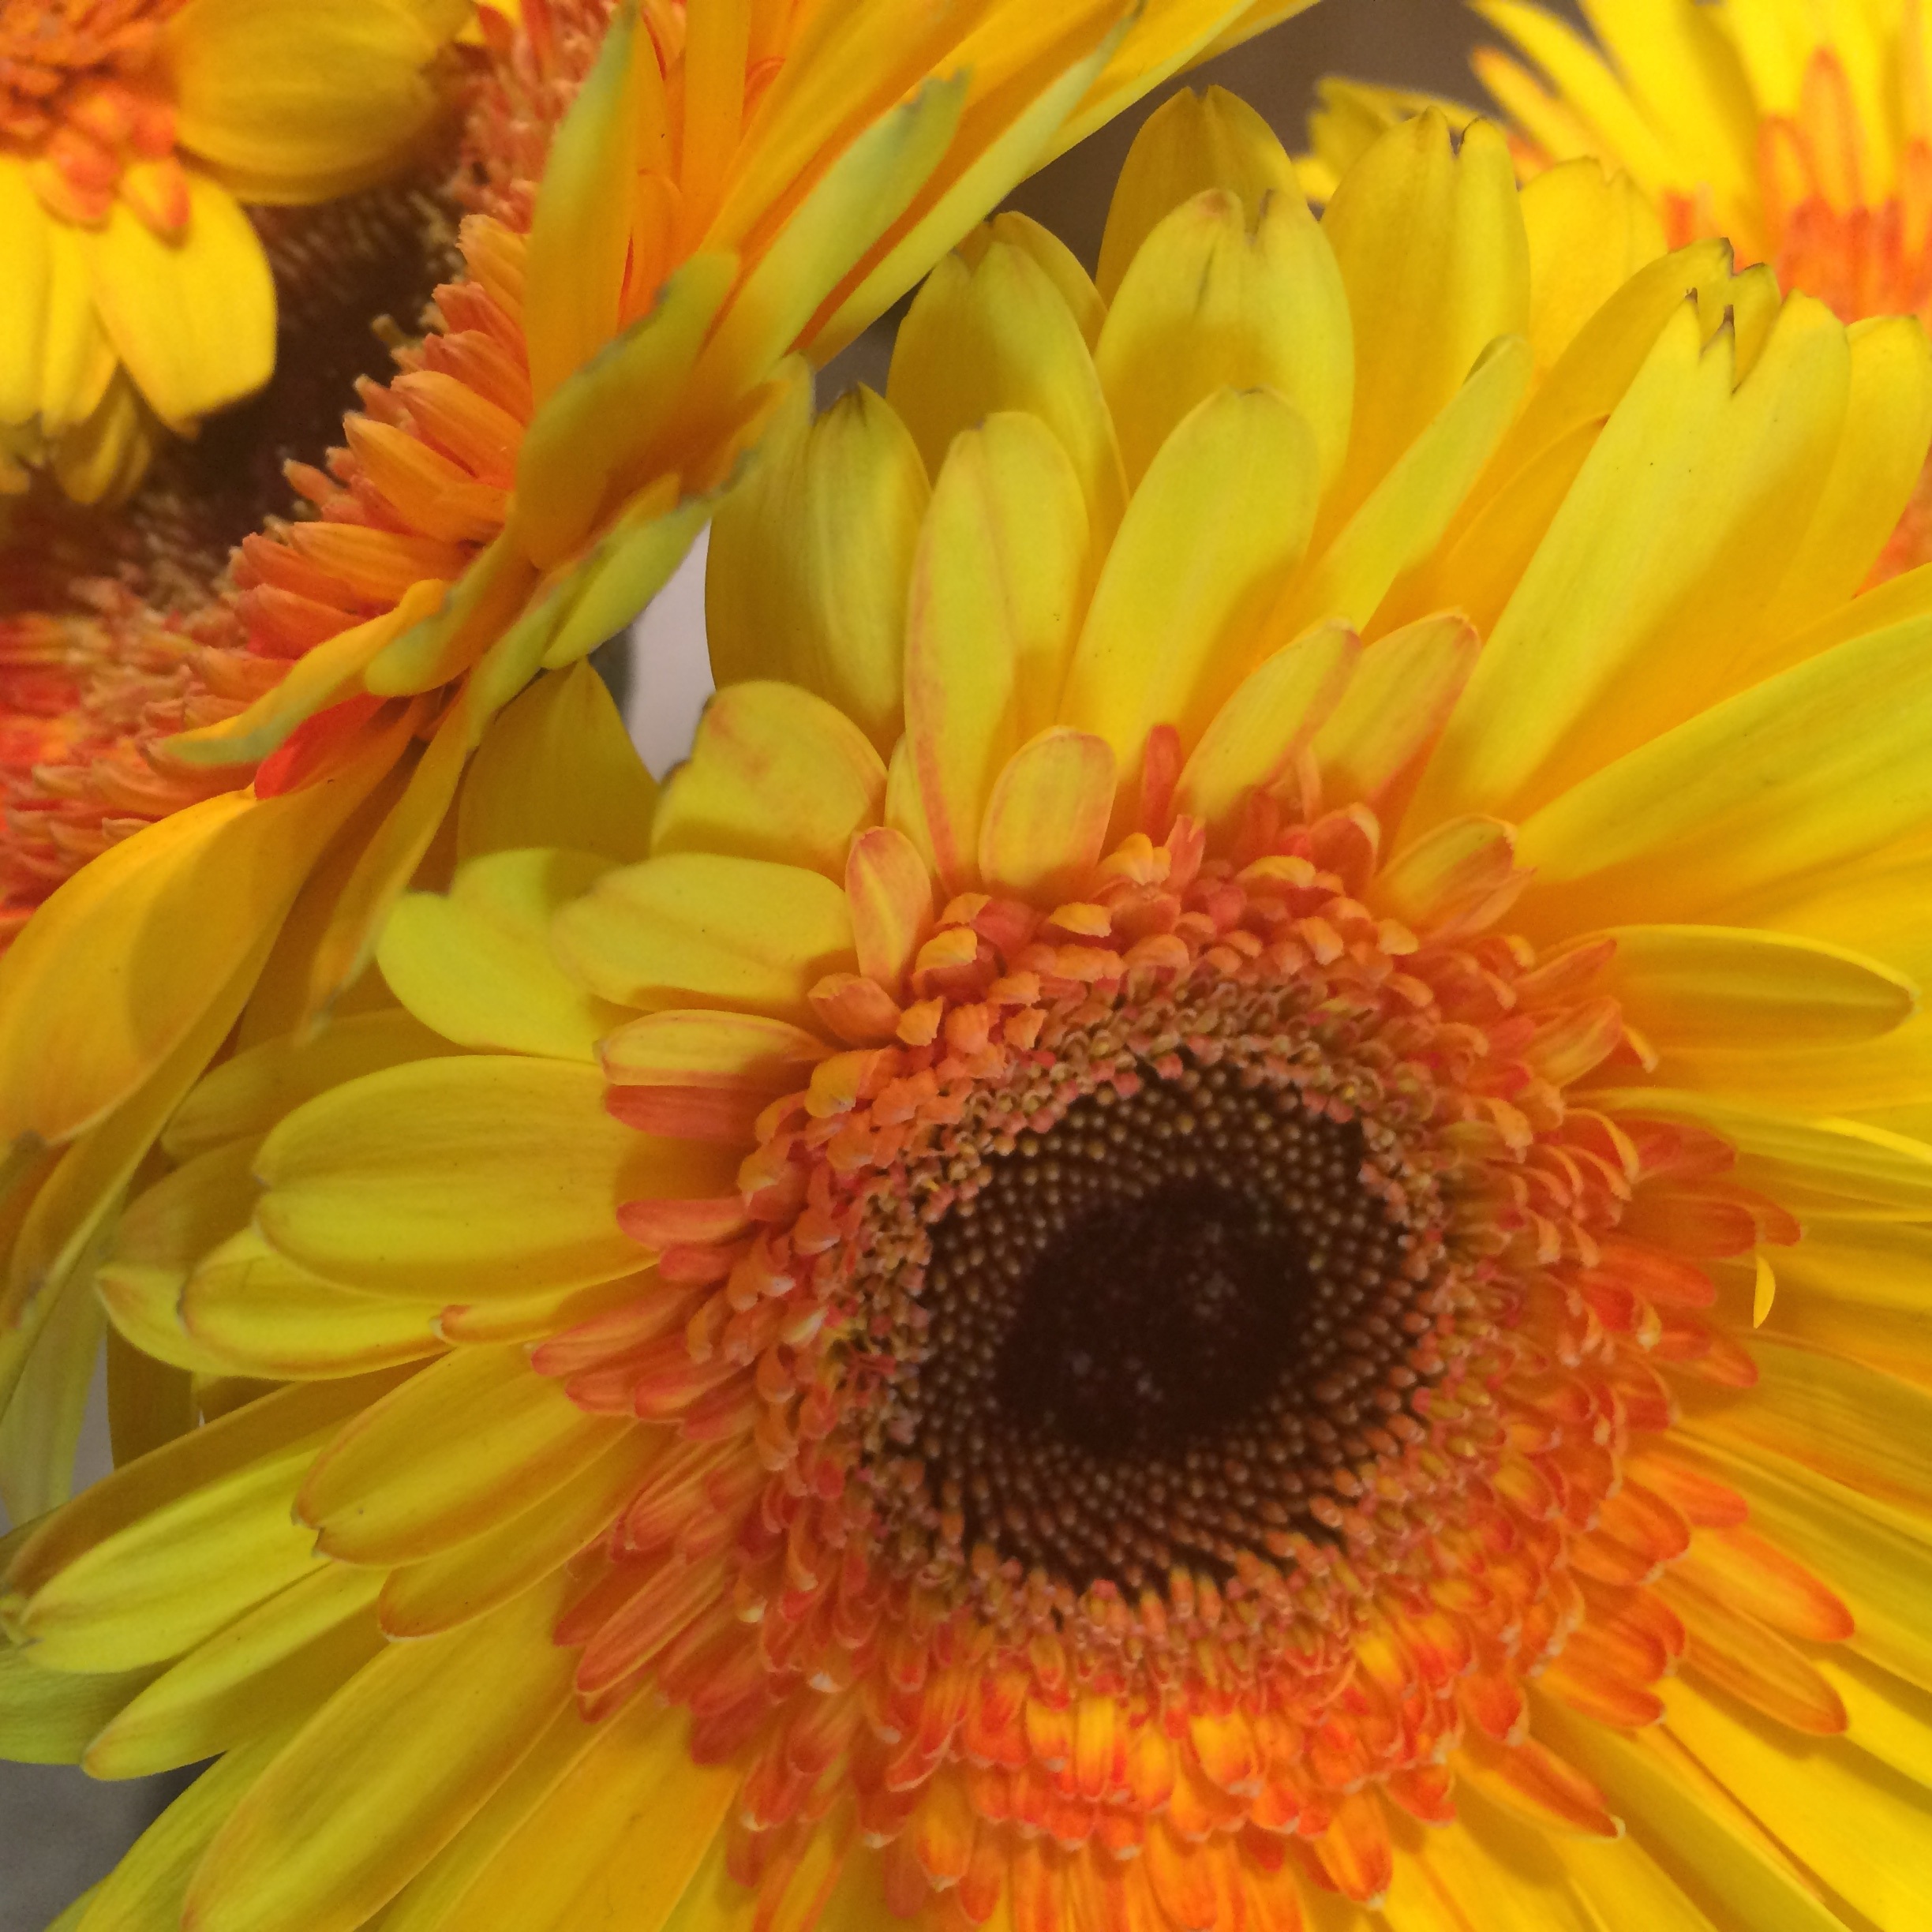
nature, plant, flower, petal, yellow, flora, sunflower, gerbera, macro photography, summer flowers, flowering plant, daisy family, sunflower seed, annual plant, land plant, blanket flowers